University of Shanghai for Science and Technology

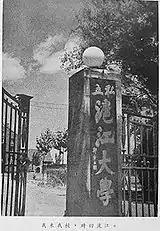
University of Shanghai

The University of Shanghai for Science and Technology was originally built by the Northern and Southern Baptists of the United States on 26.5 acres of land purchased in late 1905. The first president of the college, originally known as the Shanghai Baptist College and Seminary, was John Thomas Proctor, a Baptist missionary appointed by the board of trustees in August 1906 during a meeting in Moganshan. Proctor was president and professor of history and philosophy at the college until the fall of 1910 when he was replaced by Dr. F. J. White as acting president. The first Chinese professor at the college was Mr. Tong Tsing-En. The first Chinese president was Dr. Herman C. E. Liu from 1928 to 1938.